René of Anjou

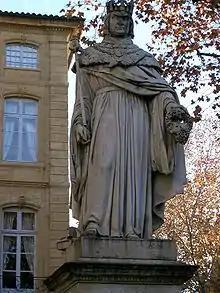
Statue in Aix-en-Provence of King René holding the Muscat grapes he brought to Provence

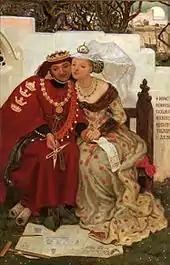
"King René's Honeymoon", 1864, an imaginary scene in the life of the king by Ford Madox Brown.

He appears as "Reignier" in William Shakespeare's play "Henry VI, part 1". His alleged poverty for a king is satirised. He pretends to be the Dauphin to deceive Joan of Arc, but she sees through him. She later claims to be pregnant with his child.